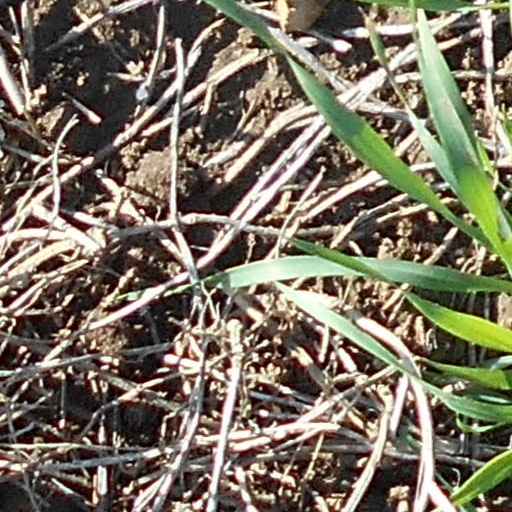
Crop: wheat